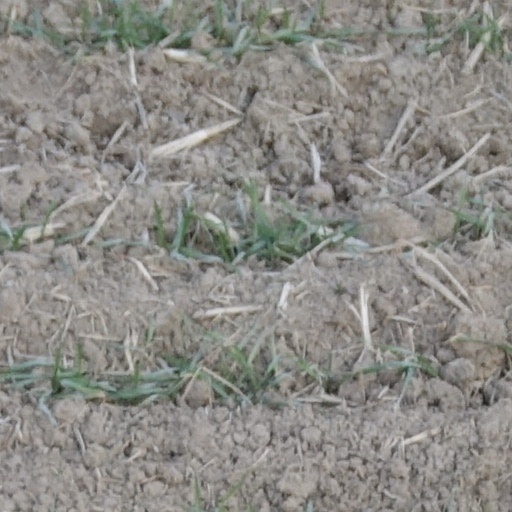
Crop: wheat